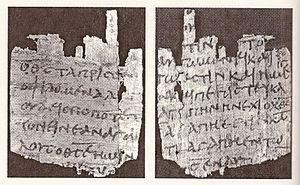
Le Papyrus 9 est une copie du Nouveau Testament en grec, réalisée sur un rouleau de papyrus au IIIᵉ siècle.